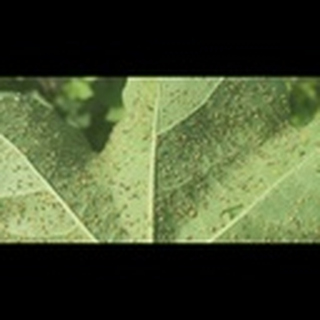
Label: cotton_aphids